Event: Nepal Earthquake
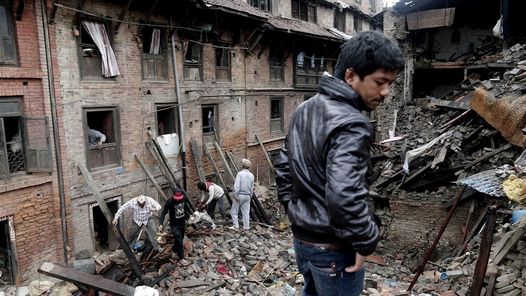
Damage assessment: damage